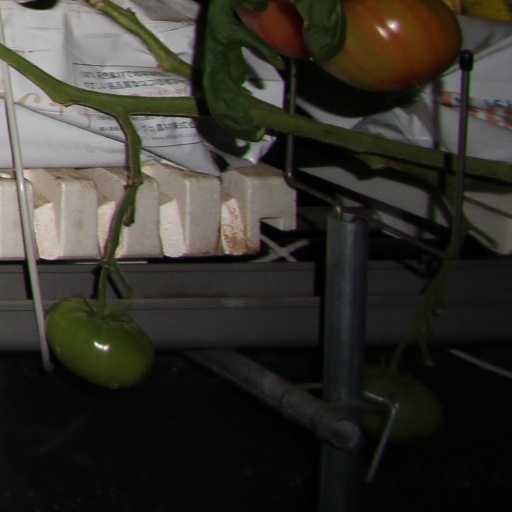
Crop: tomato